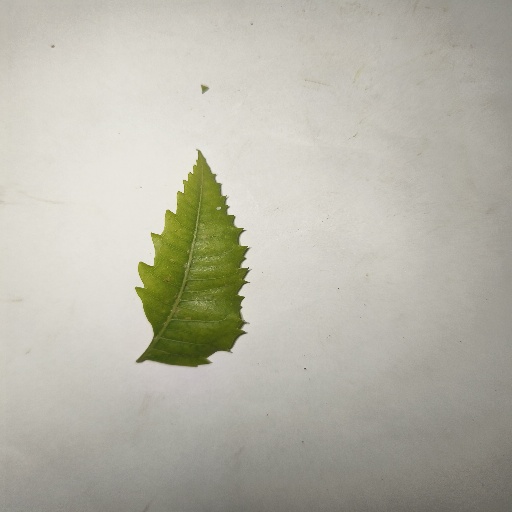
Species: Neem
Leaf condition: Yellow Leaf